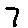
Label: 7